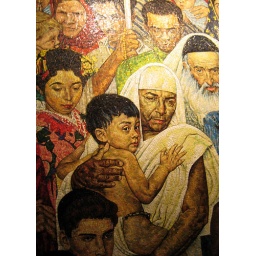
Norman Rockwell's wall painting (mozaic) in the UN building